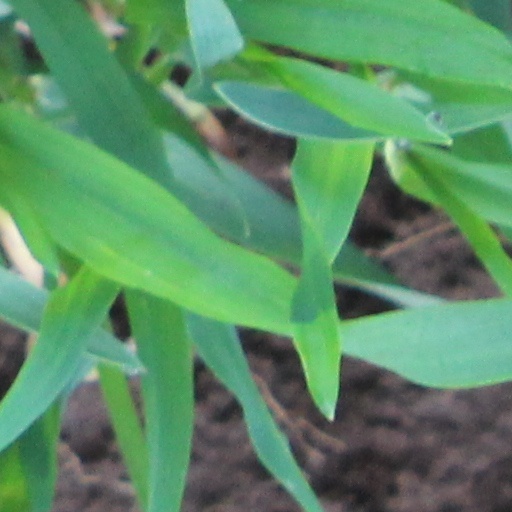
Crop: wheat